Limbitless Solutions

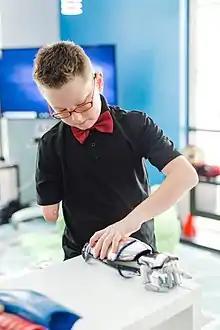
Limbitless Solutions. Orlando, Florida

Children who have been given bionics from Limbitless Solutions include a 7-year-old boy who received a 3D printed Iron Man themed arm, presented by actor Robert Downey Jr. (facilitated by Microsoft's The Collective Project), a 12-year-old from Vero Beach, Florida, who was the recipient of a bionic arm presented by the Blue Man Group at Universal Studios in Orlando, Florida, an 11-year-old girl originally from California who was presented a floral themed arm at the Clearwater Marine Aquarium, an 8-year-old boy from Seattle, Washington, who received his arm as part of the 12 Arms of Christmas delivery, a 10-year-old girl from Texas who was the recipient of a UCF themed arm, presented by the UCF Cheerleading team and Knightro, the UCF mascot, and a 22-year old model from Hawaii who wore the arm she received on the runway.